Sultan Murad Mosque

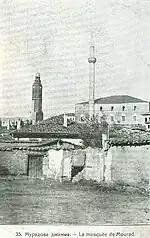

It was built with Sultan Murad's money donation. The mosque was built in 1436.